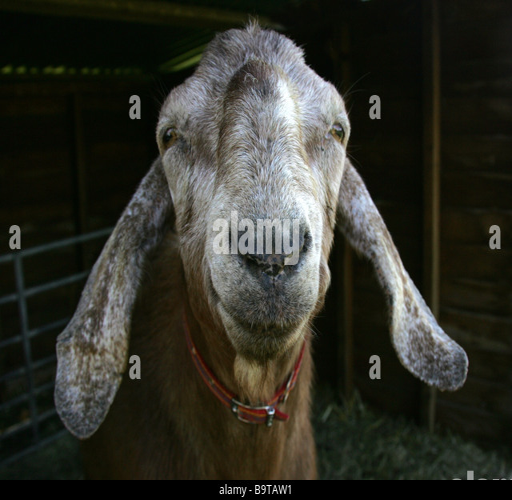
a portrait of a happy smiling goat